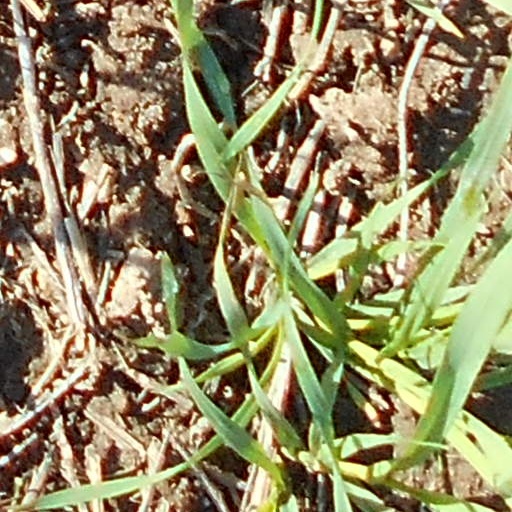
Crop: wheat